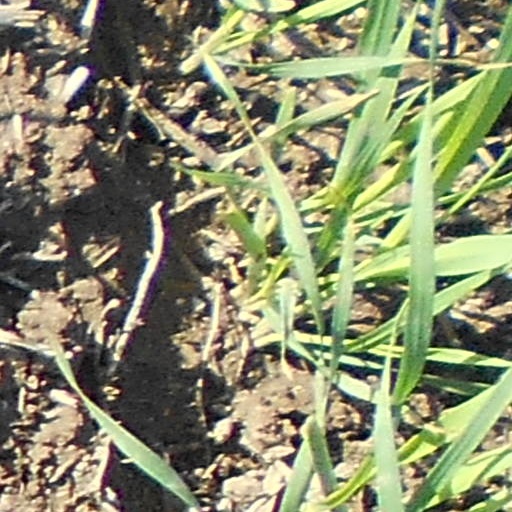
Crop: wheat